Sara Schätzl

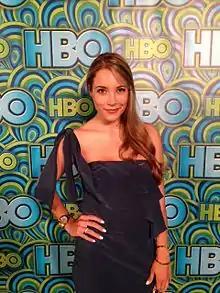
Schätzl at the Emmy Awards 2013

Sara Schätzl became an it girl and part of the Munich high society. Her growing celebrity status can be traced back through archived sources like Getty Images and Flickr since red carpet appearances in 2007. Having her carrier span over 17 years at the age of 35 in 2022.